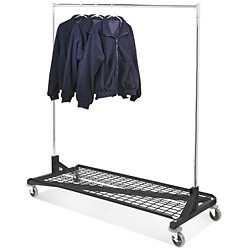
Black Base Shelf for "Z" Racks
Our heavy duty "Z" rack base shelves were designed to maximize the "Z" racks storage capacity. These strong metal shelves are capable of holding 150+ lbs. and easily install without tools. Shelves can be adjusted to lie flat or flipped vertically when not in use. Note: Price is for shelf only. Racks are sold separately. Introducing the Black Base Shelf for "Z" Racks, the ultimate addition to your store or trade show setup. Made with heavy duty materials, this base shelf is built to withstand the demands of a commercial environment. With a sleek chrome finish, it not only looks great, but also provides a durable and long-lasting surface for your products. The size of this base shelf is ideal making it the perfect fit for "Z" racks. This base shelf is not only practical, but also adds a pop of color to your display, catching the attention of potential customers and increasing sales. Upgrade your store or trade show setup with the Black Base Shelf for "Z" Racks and experience the difference in both functionality and aesthetics. *Works only with the regular Z rack not compatible with the small commercial grade 41" rack*
Brand: onlyhangers
Category: Business & Industrial > Retail > Clothing Display Racks > Two-Way Clothing Display Racks